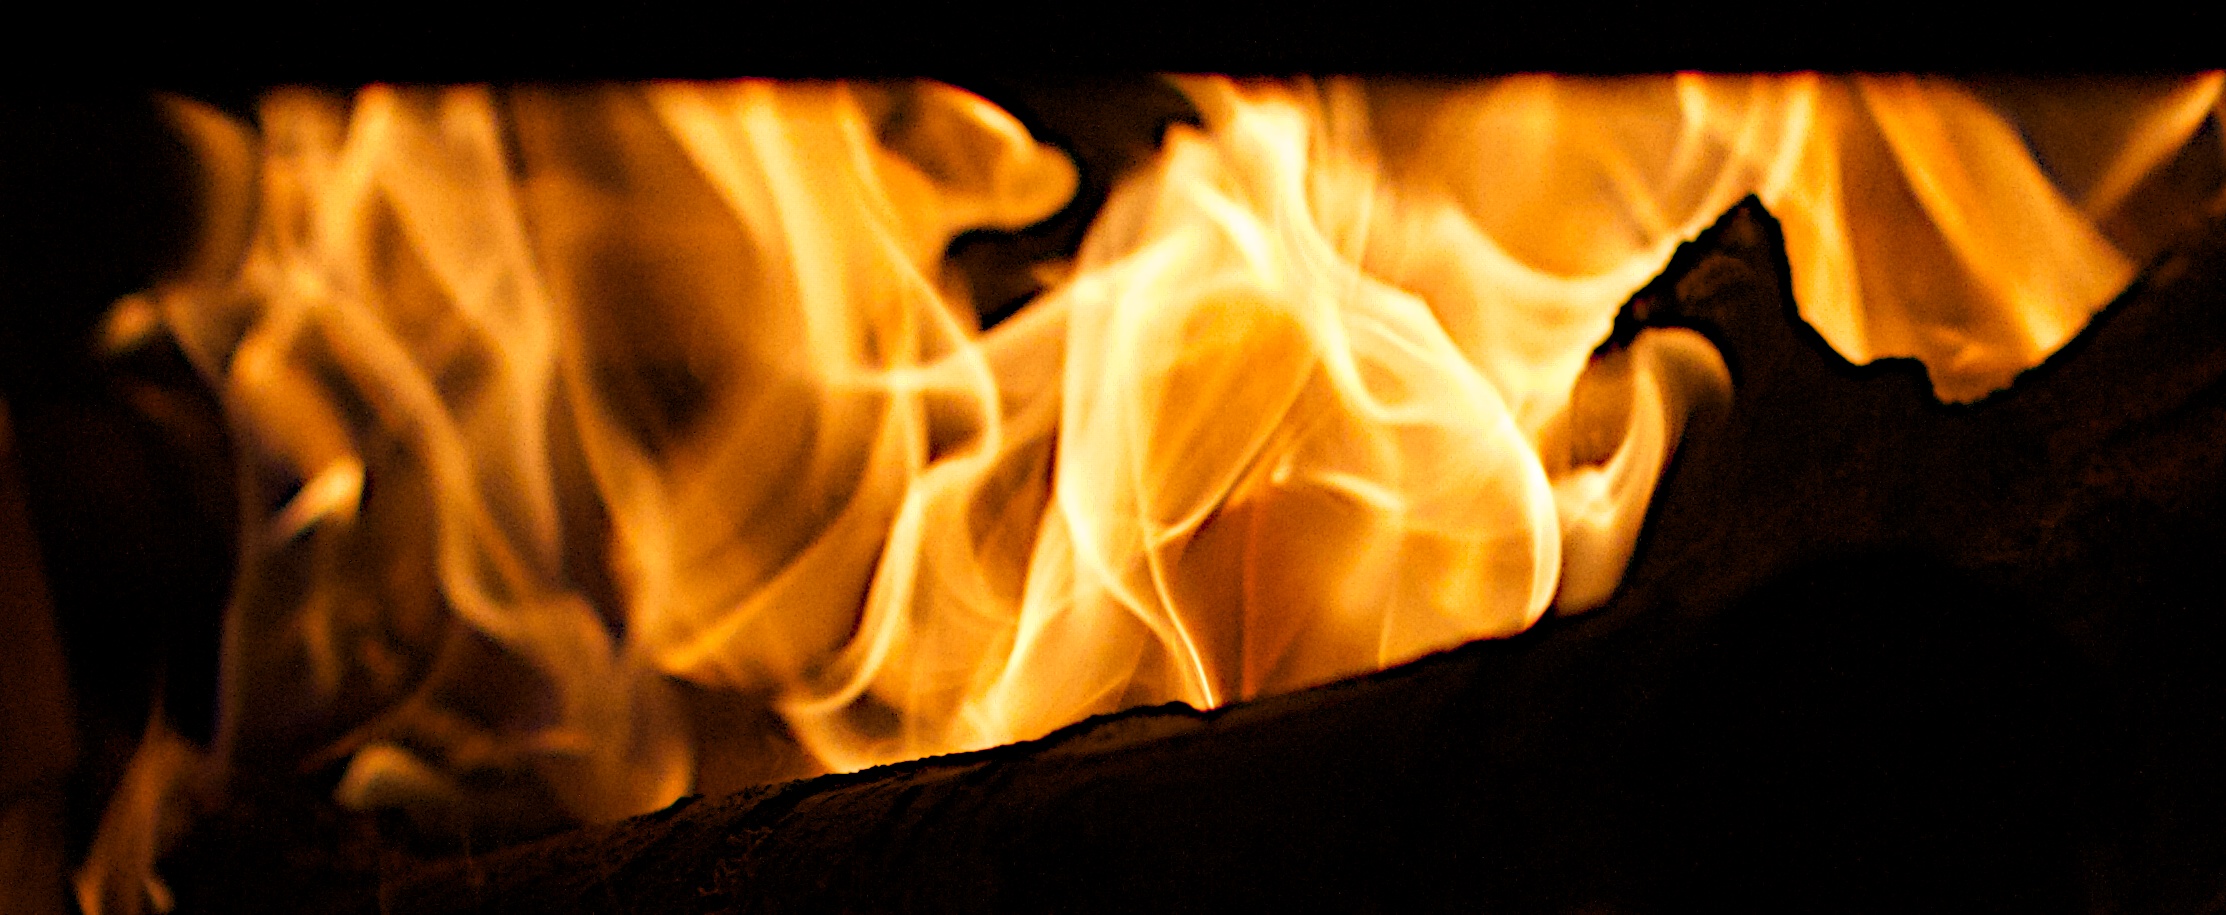
night, flame, fire, darkness, campfire, bonfire